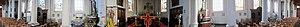
Vue panoramique de l'ancien village d'Esplechin
Esplechin [epləʃɛ̃] est une section de la ville belge de Tournai, située en Wallonie picarde et en Flandre romane dans la province de Hainaut.